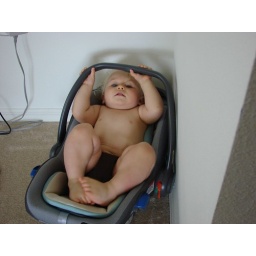
Best seat in the house